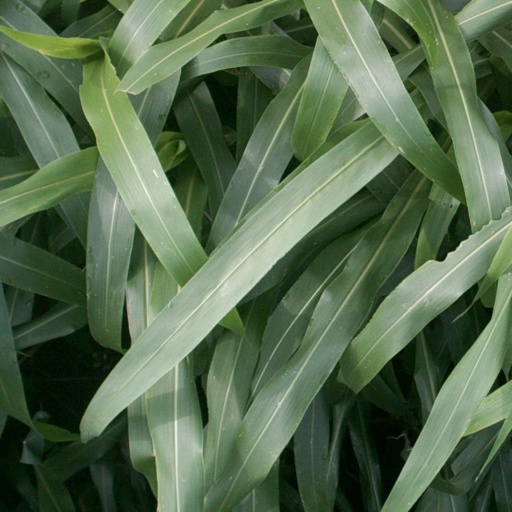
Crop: sorghum